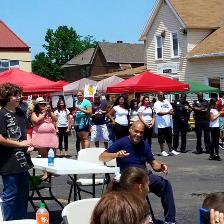
Label: Human